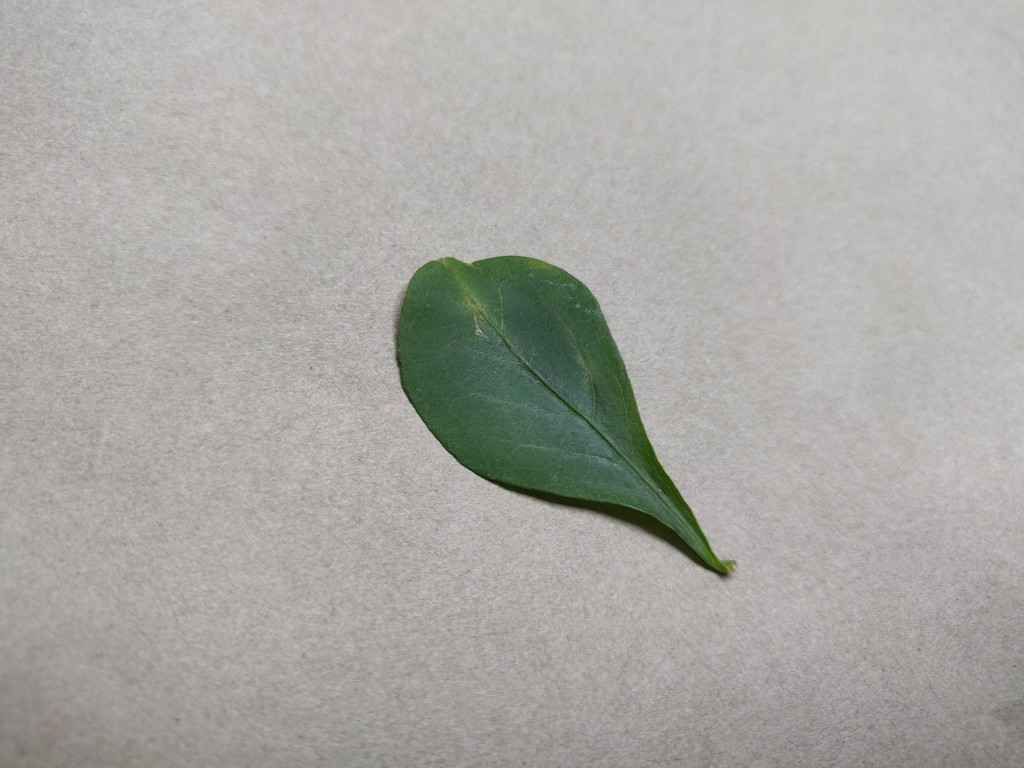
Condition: Unhealthy
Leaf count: single
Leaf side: front